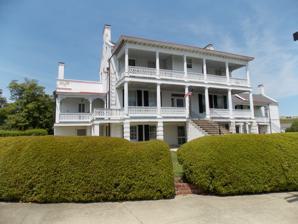
Building: Quarters 1 (Fort Monroe)
Country: United States of America
Year built: 1819
Historic house in Virginia, United States United States historic place Quarters 1 U.S. National Register of Historic Places Virginia Landmarks Register Show map of Virginia Show map of the United States Location 151 Bernard Rd., Fort Monroe , Hampton, Virginia Coordinates 37°0′14″N 76°18′20″W / 37.00389°N 76.30556°W / 37.00389; -76.30556 Area Less than one acre Built 1819 ( 1819 ) , 1823, 1871 Architectural style Federal NRHP reference No. 10000583 VLR No. 114-0002-0004 Significant dates Added to NRHP March 28, 2011 Designated VLR June 17, 2010 Quarters 1 , also known as Building 1, is a historic officer's quarters located at Fort Monroe , Hampton, Virginia . The original section was built in 1819, and consists of a three-story, central block, double pile residence with flanking, two-story wings in the Federal style.  The northern wing, containing a large kitchen and cistern below, was erected as a separate building in 1823 and later connected to the main building in 1871.  The 1871 connecting structure includes an octagonal solarium.  The front facade features two-story porches, with carpenter Gothic railings, that were added during the last quarter of the 19th century.  The interior features an elliptical staircase and an elliptical dome . The building was designed as a residence and headquarters for Fort Monroe's commanding officer. It served as headquarters of Fort Monroe from 1819 to 1907. It served as the quarters used by Abraham Lincoln while planning the attack on Norfolk during the American Civil War . Fort Monroe was decommissioned on September 15, 2011. It was listed on the National Register of Historic Places in 2011. References